Artie Atherton

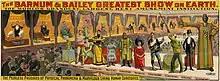
Theme “Everyone is special and nobody is like anyone else. That’s the point of my show”, P. T. Barnum

Atherton moved between circuses during his career due to demand, and in 1914 he formed part of the Ringling Circus sideshow. In 1919, this circus merged with Barnum and Bailey, and was relaunched as the Ringling Bros. and Barnum & Bailey Circus. He claimed to have weighed and measured